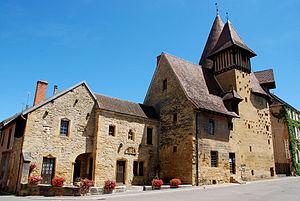
Tour du Moulin Marcigny
Le prieuré de la Sainte-Trinité de Marcigny-lès-Nonnains est le premier édifice religieux de moniales et moines bénédictins du XIᵉ siècle sur la commune de Marcigny dans le département de Saône-et-Loire en Bourgogne-Franche-Comté dans le Brionnais. Il sera jusqu'à la Révolution, l'un des trois plus importants monastères de religieuses bénédictines. Aujourd'hui, subsiste l'église Saint-Nicolas devenue paroissiale, et quelques bâtiments dans la ville, ainsi que l'hôtel de la prieure.
Cet article recense les monuments historiques français classés en 1909.
Marcigny est une commune française située dans le département de Saône-et-Loire en région Bourgogne-Franche-Comté.
La Tour du Moulin est un vestige du prieuré des Dames bénédictines, situé à Marcigny, dans le département français de Saône-et-Loire. La tour du Moulin est, depuis 1913, le musée municipal consacré à l'archéologie, les arts décoratifs et les beaux-arts.